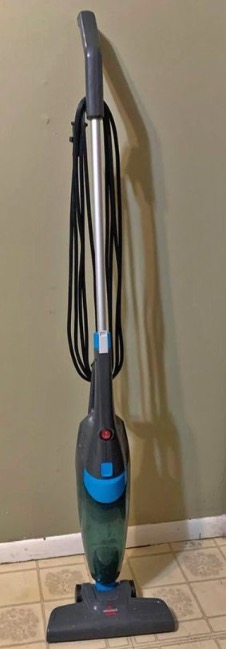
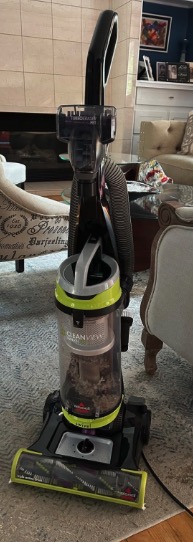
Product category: items_vacuum
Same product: no